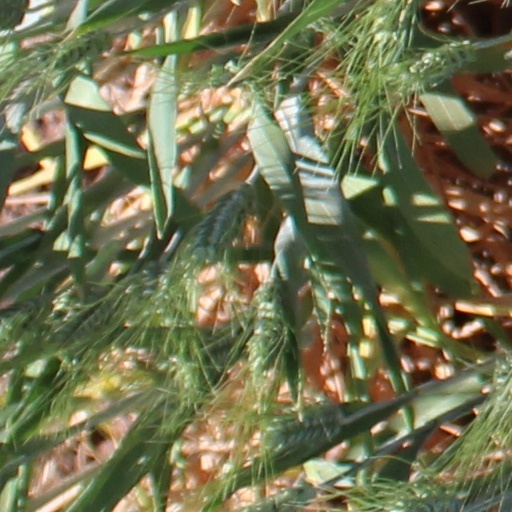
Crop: wheat